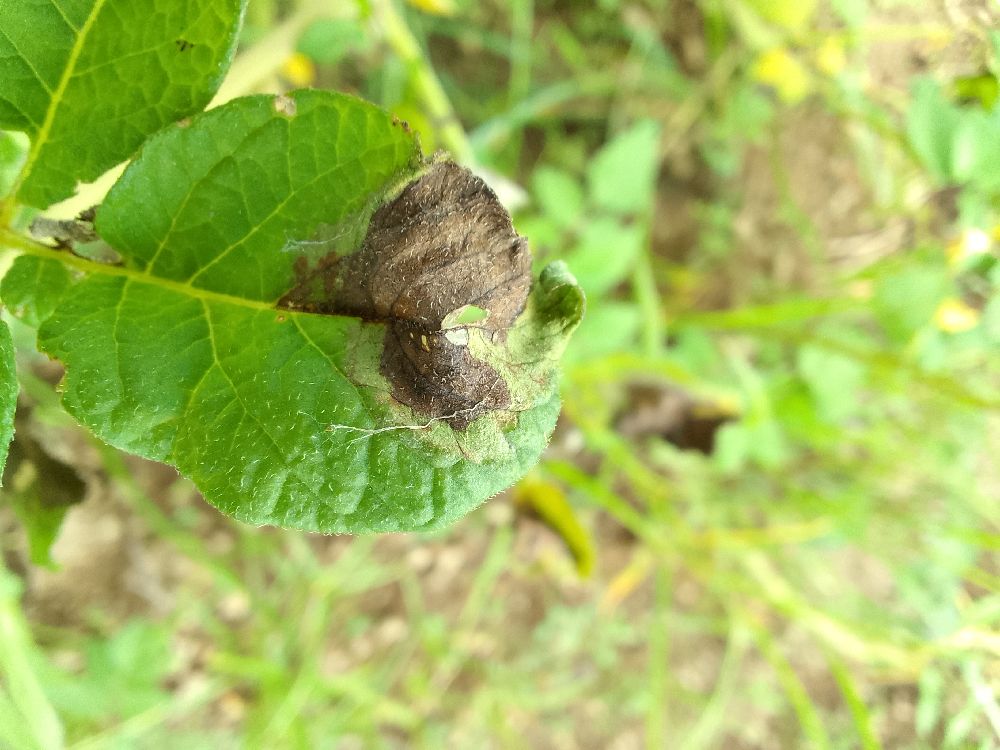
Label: Late blight